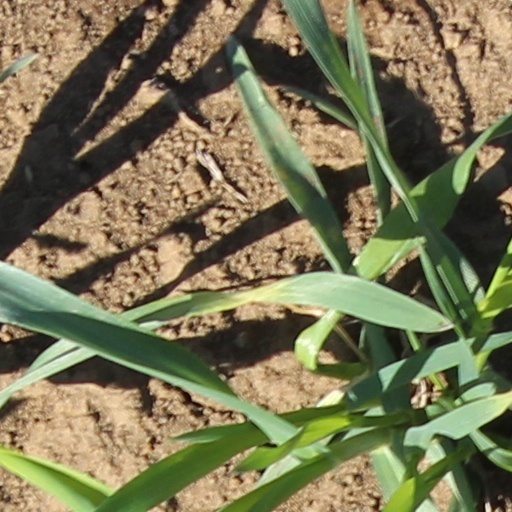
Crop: wheat